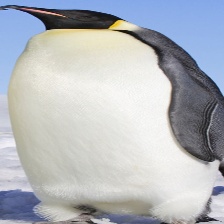
Species: EMPEROR PENGUIN
Scientific name: APTENODYTES FORSTERI
ImageNet parent category: king_penguin